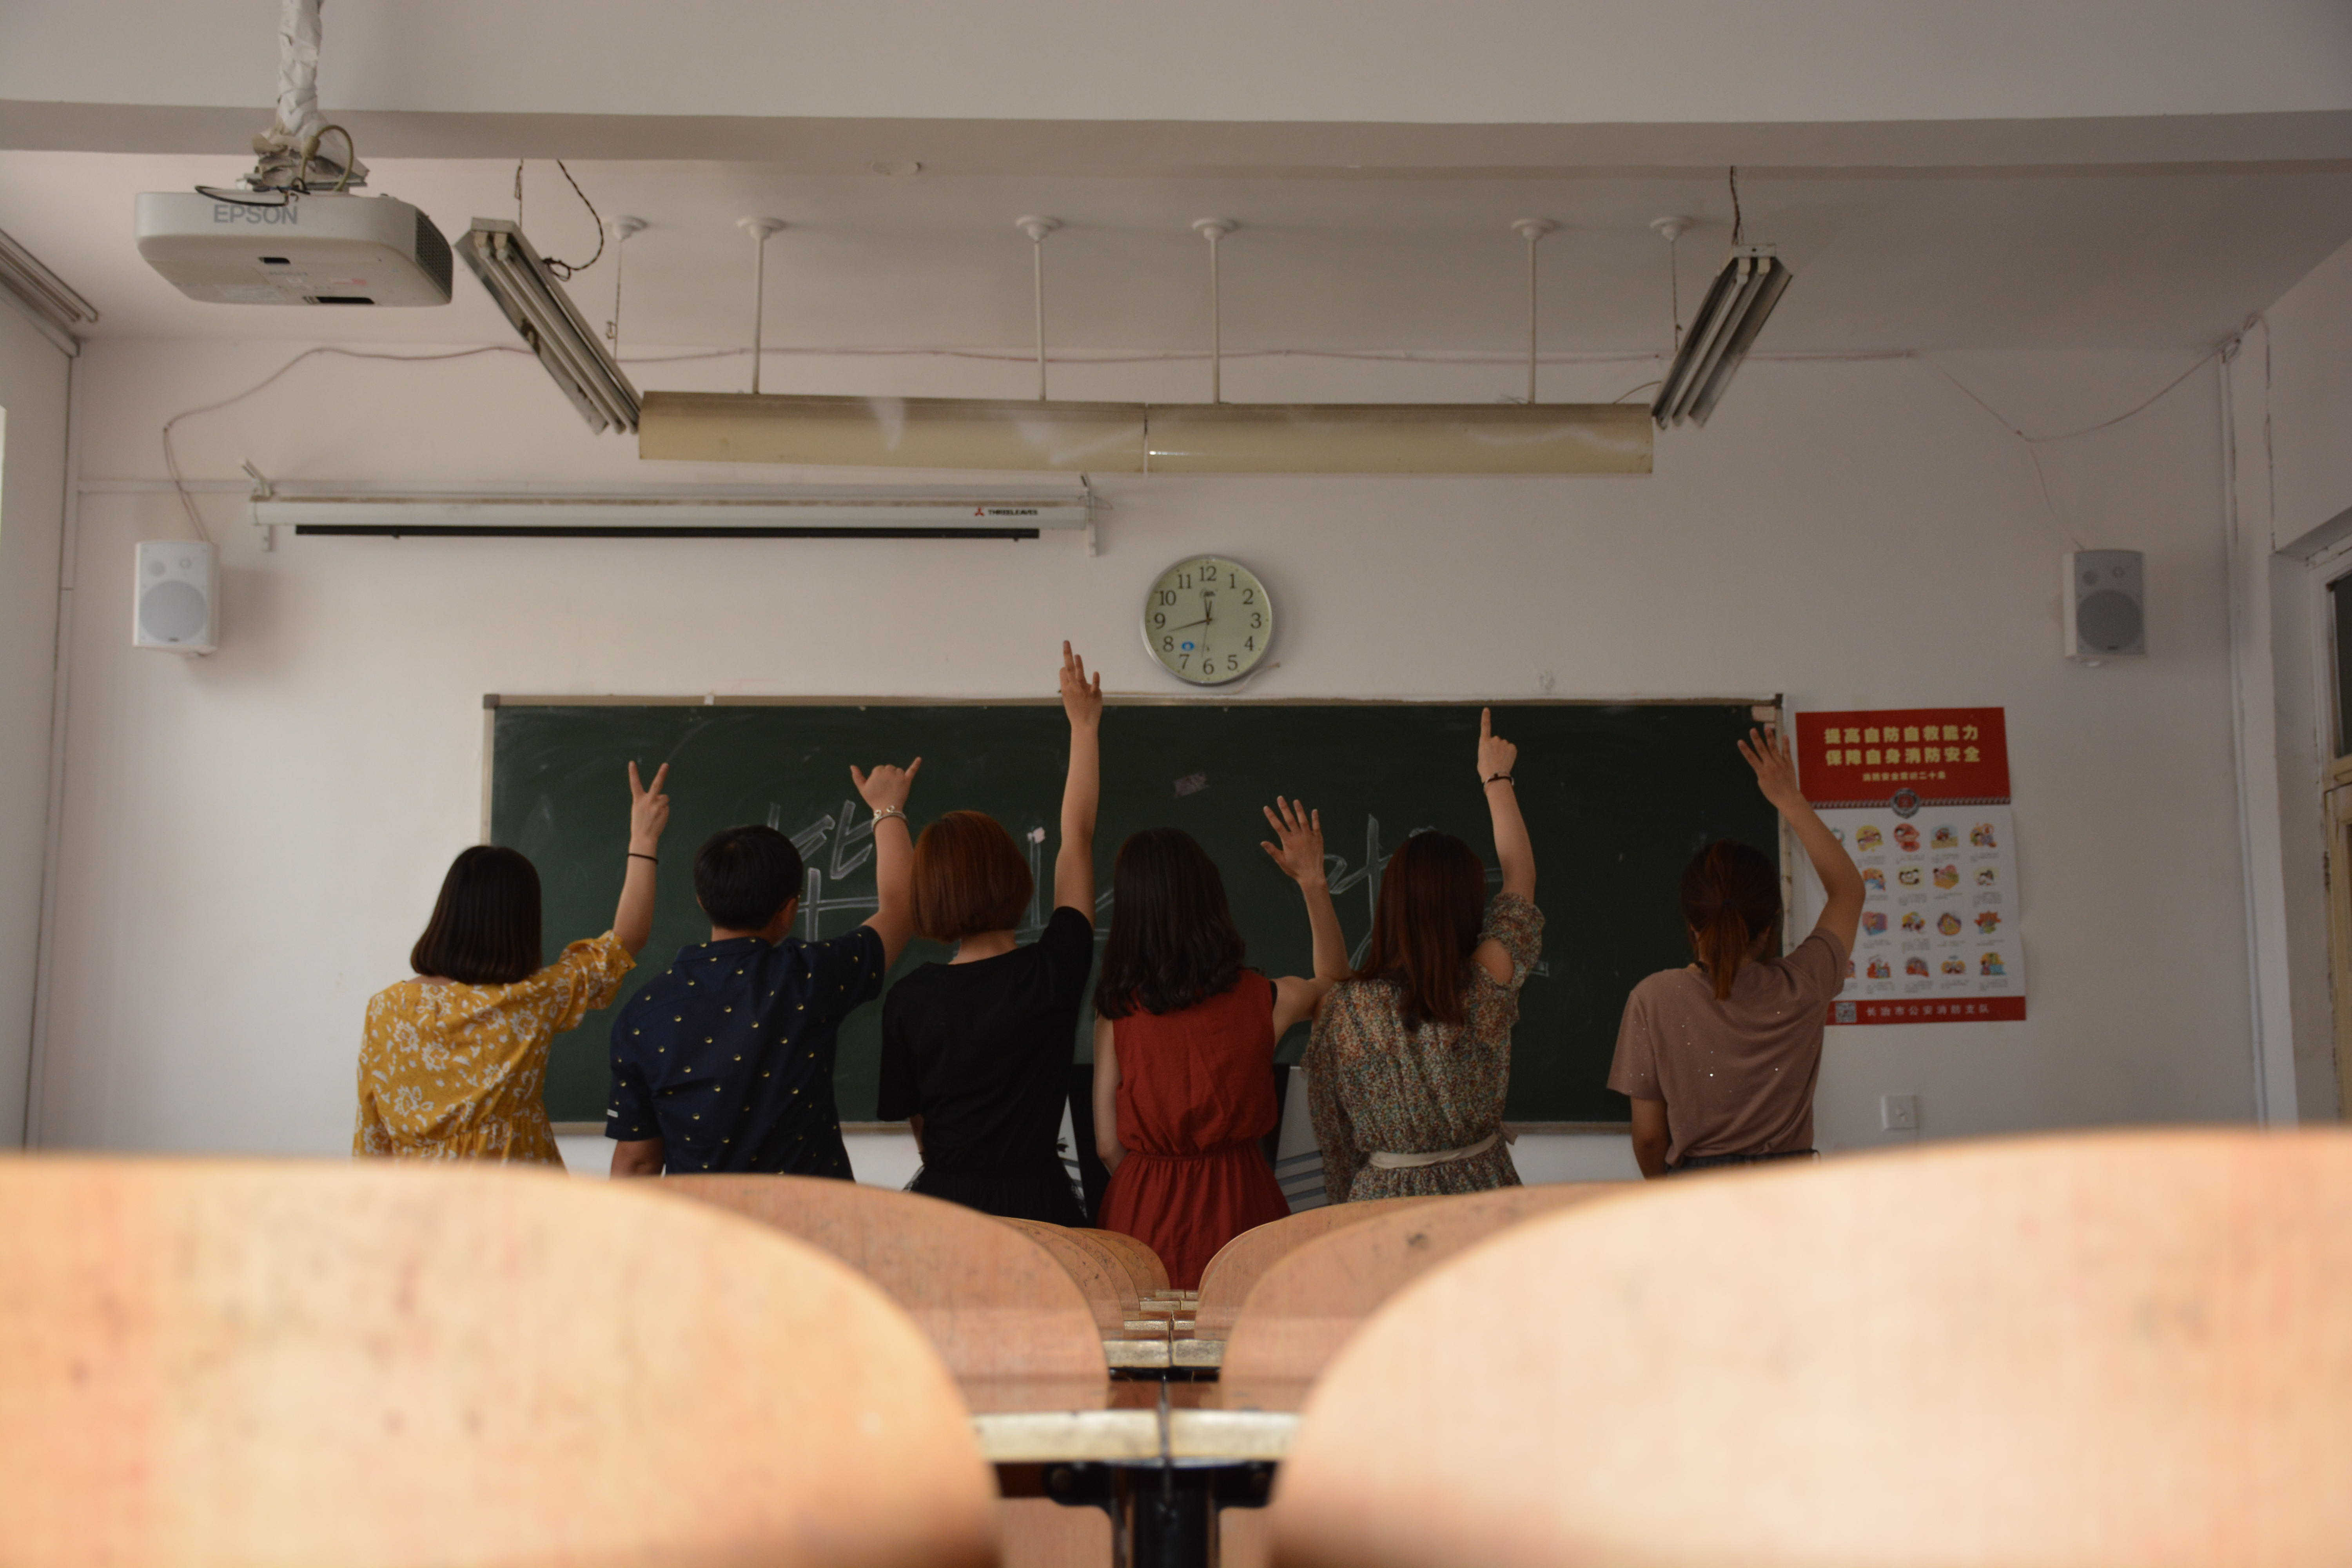
character, ceiling, event, art, room, fun, table, flooring, visual arts, conference hall, collaboration, home appliance, light fixture, seminar, chair, conversation, suit, job